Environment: real
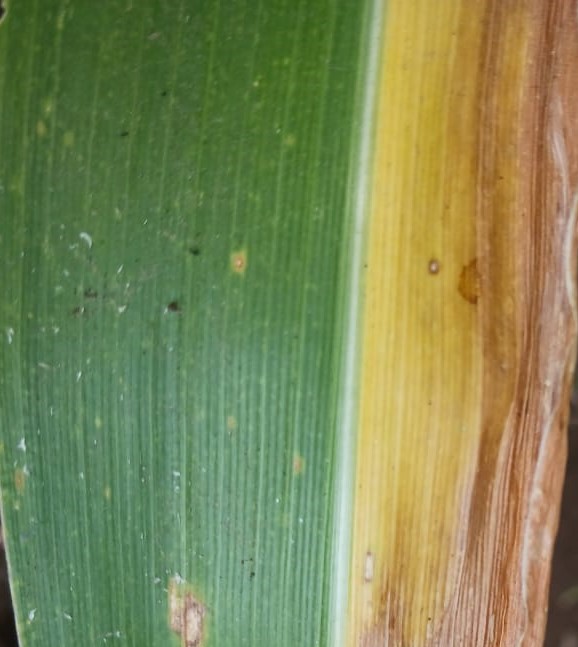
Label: nitrogen_deficiency